Ribble Motor Services

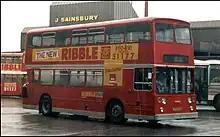
East Lancashire Coachbuilders bodied Leyland Atlantean in Ribble's deregulation livery in 1986

Prior to the deregulation of bus services in 1986, Ribble's territory was reduced with the company's north Cumbrian operations passing to Cumberland Motor Services and Merseyside operations to a recreated North Western. As part of the privatisation of the National Bus Company, Ribble was sold on 2 March 1988 in a management buyout. In April 1989, Ribble was purchased by Stagecoach Holdings.